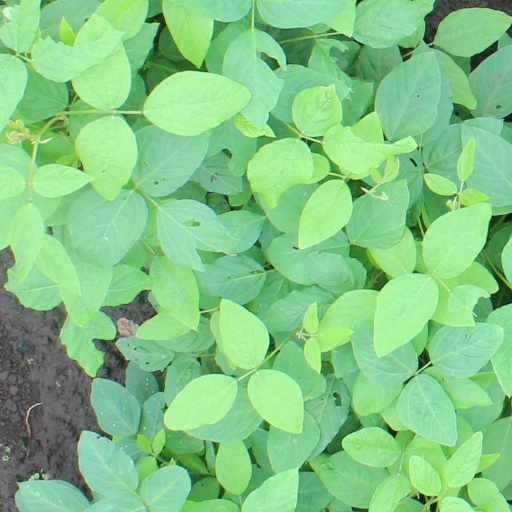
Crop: soybean